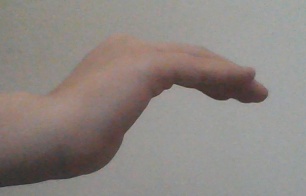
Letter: haa